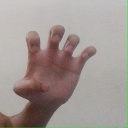
अक्षर: झ